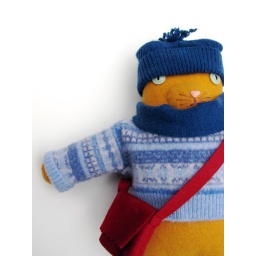
kitty in a blue hat